Shelly-Ann Fraser-Pryce

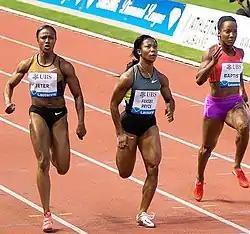
L-R: Carmelita Jeter, Fraser-Pryce and Kelly-Ann Baptiste competing in the 100 m at the Athletissima Diamond League.

Despite a slow start, the 2012 athletics season proved to be one of the most successful for the diminutive sprinter. In May, she posted 11.00 s for third place at the Doha Diamond League, then 11.06 s for second place at the Rome Golden Gala. By June, she was in winning form, cruising to victory at the Adidas Grand Prix in 10.92 s. Weeks later, she won the sprint double at the Jamaican Olympic Trials in Kingston. In the 100 m, she sped to a new personal best (and world lead) of 10.70 s, which improved on the national record she set in 2009 and moved her to fourth on the all-time list of fastest 100 m sprinters. In the 200 m, she defeated the reigning world and Olympic 200 m champion Veronica Campbell-Brown in a career-best 22.10 s. While preparing for the Olympics, she was also completing her Bachelor of Science degree at the University of Technology in Jamaica.